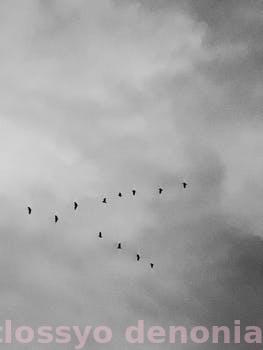
Label: Watermark